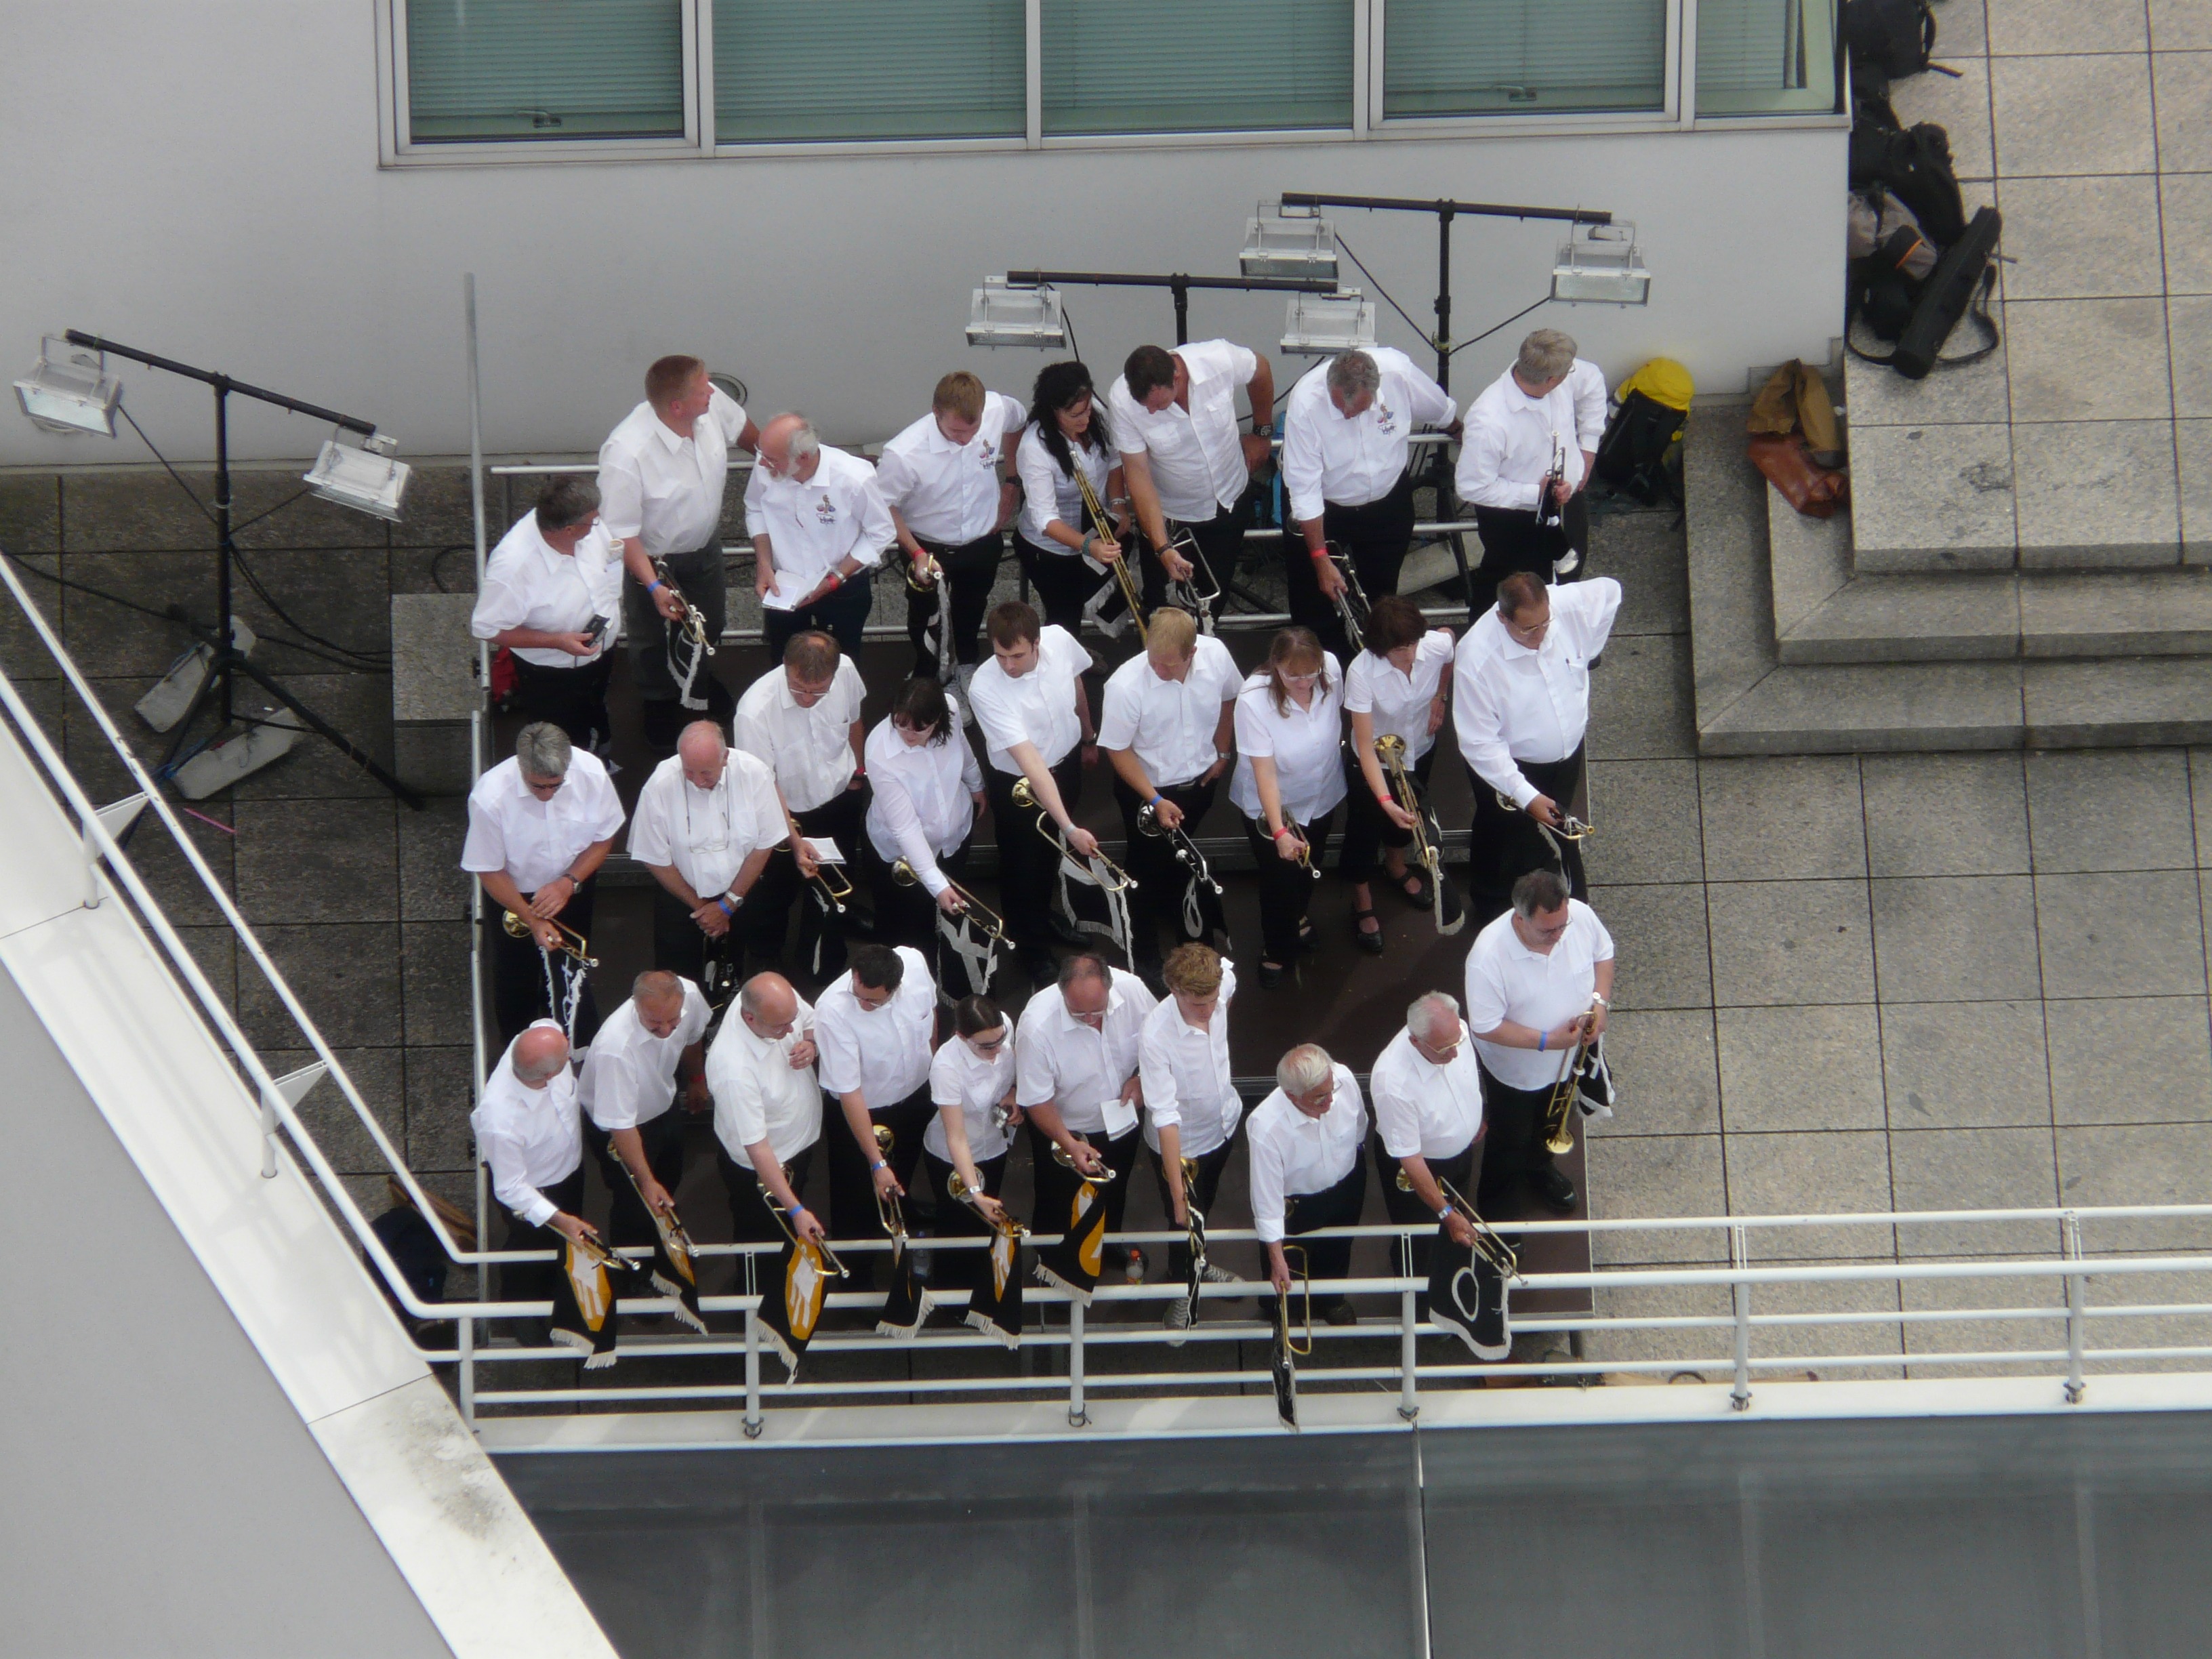
people, concert, human, musician, team, brass, instruments, ensemble, trumpeter, trumpet player